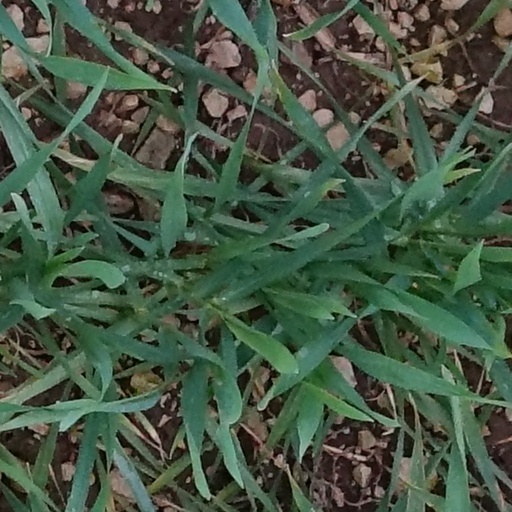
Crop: wheat